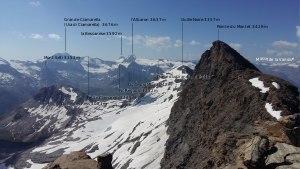
Les Alpes grées ou Alpes graies désignent un sous-ensemble et un massif des Alpes franco-italiennes à cheval sur les régions de la Vallée d'Aoste et du Piémont et le département de la Savoie, auxquels on peut adjoindre la Haute-Savoie et le canton du Valais.